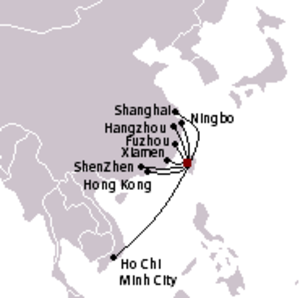
L'aéroport de Taïchung chinois traditionnel : 臺中航空站 ; pinyin : Taizhong Hangkong Zhan, aussi connu sous le nom d'aéroport de Taïchung Ching Chuan Kang, est un aéroport civil et militaire basé à Taichung, Taiwan. C'est le troisième aéroport international du pays, et proposes des destinations régulières à destination de Hong Kong, Ho Chi Minh Ville, Hanoi et Macao, ainsi que des vols charters vers le Japon, la Corée du Sud, la Thaïlande ou Palaos.